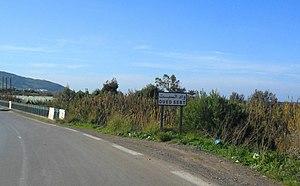
Oued Sebt est une petite rivière situé entre la ville de Draâ Ben Khedda et Boukhalfa.